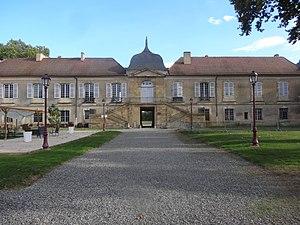
Façade nord du château de L'Isle-de-Noé. This building is indexed in the Base Mérimée, a database of architectural heritage maintained by the French Ministry of Culture,